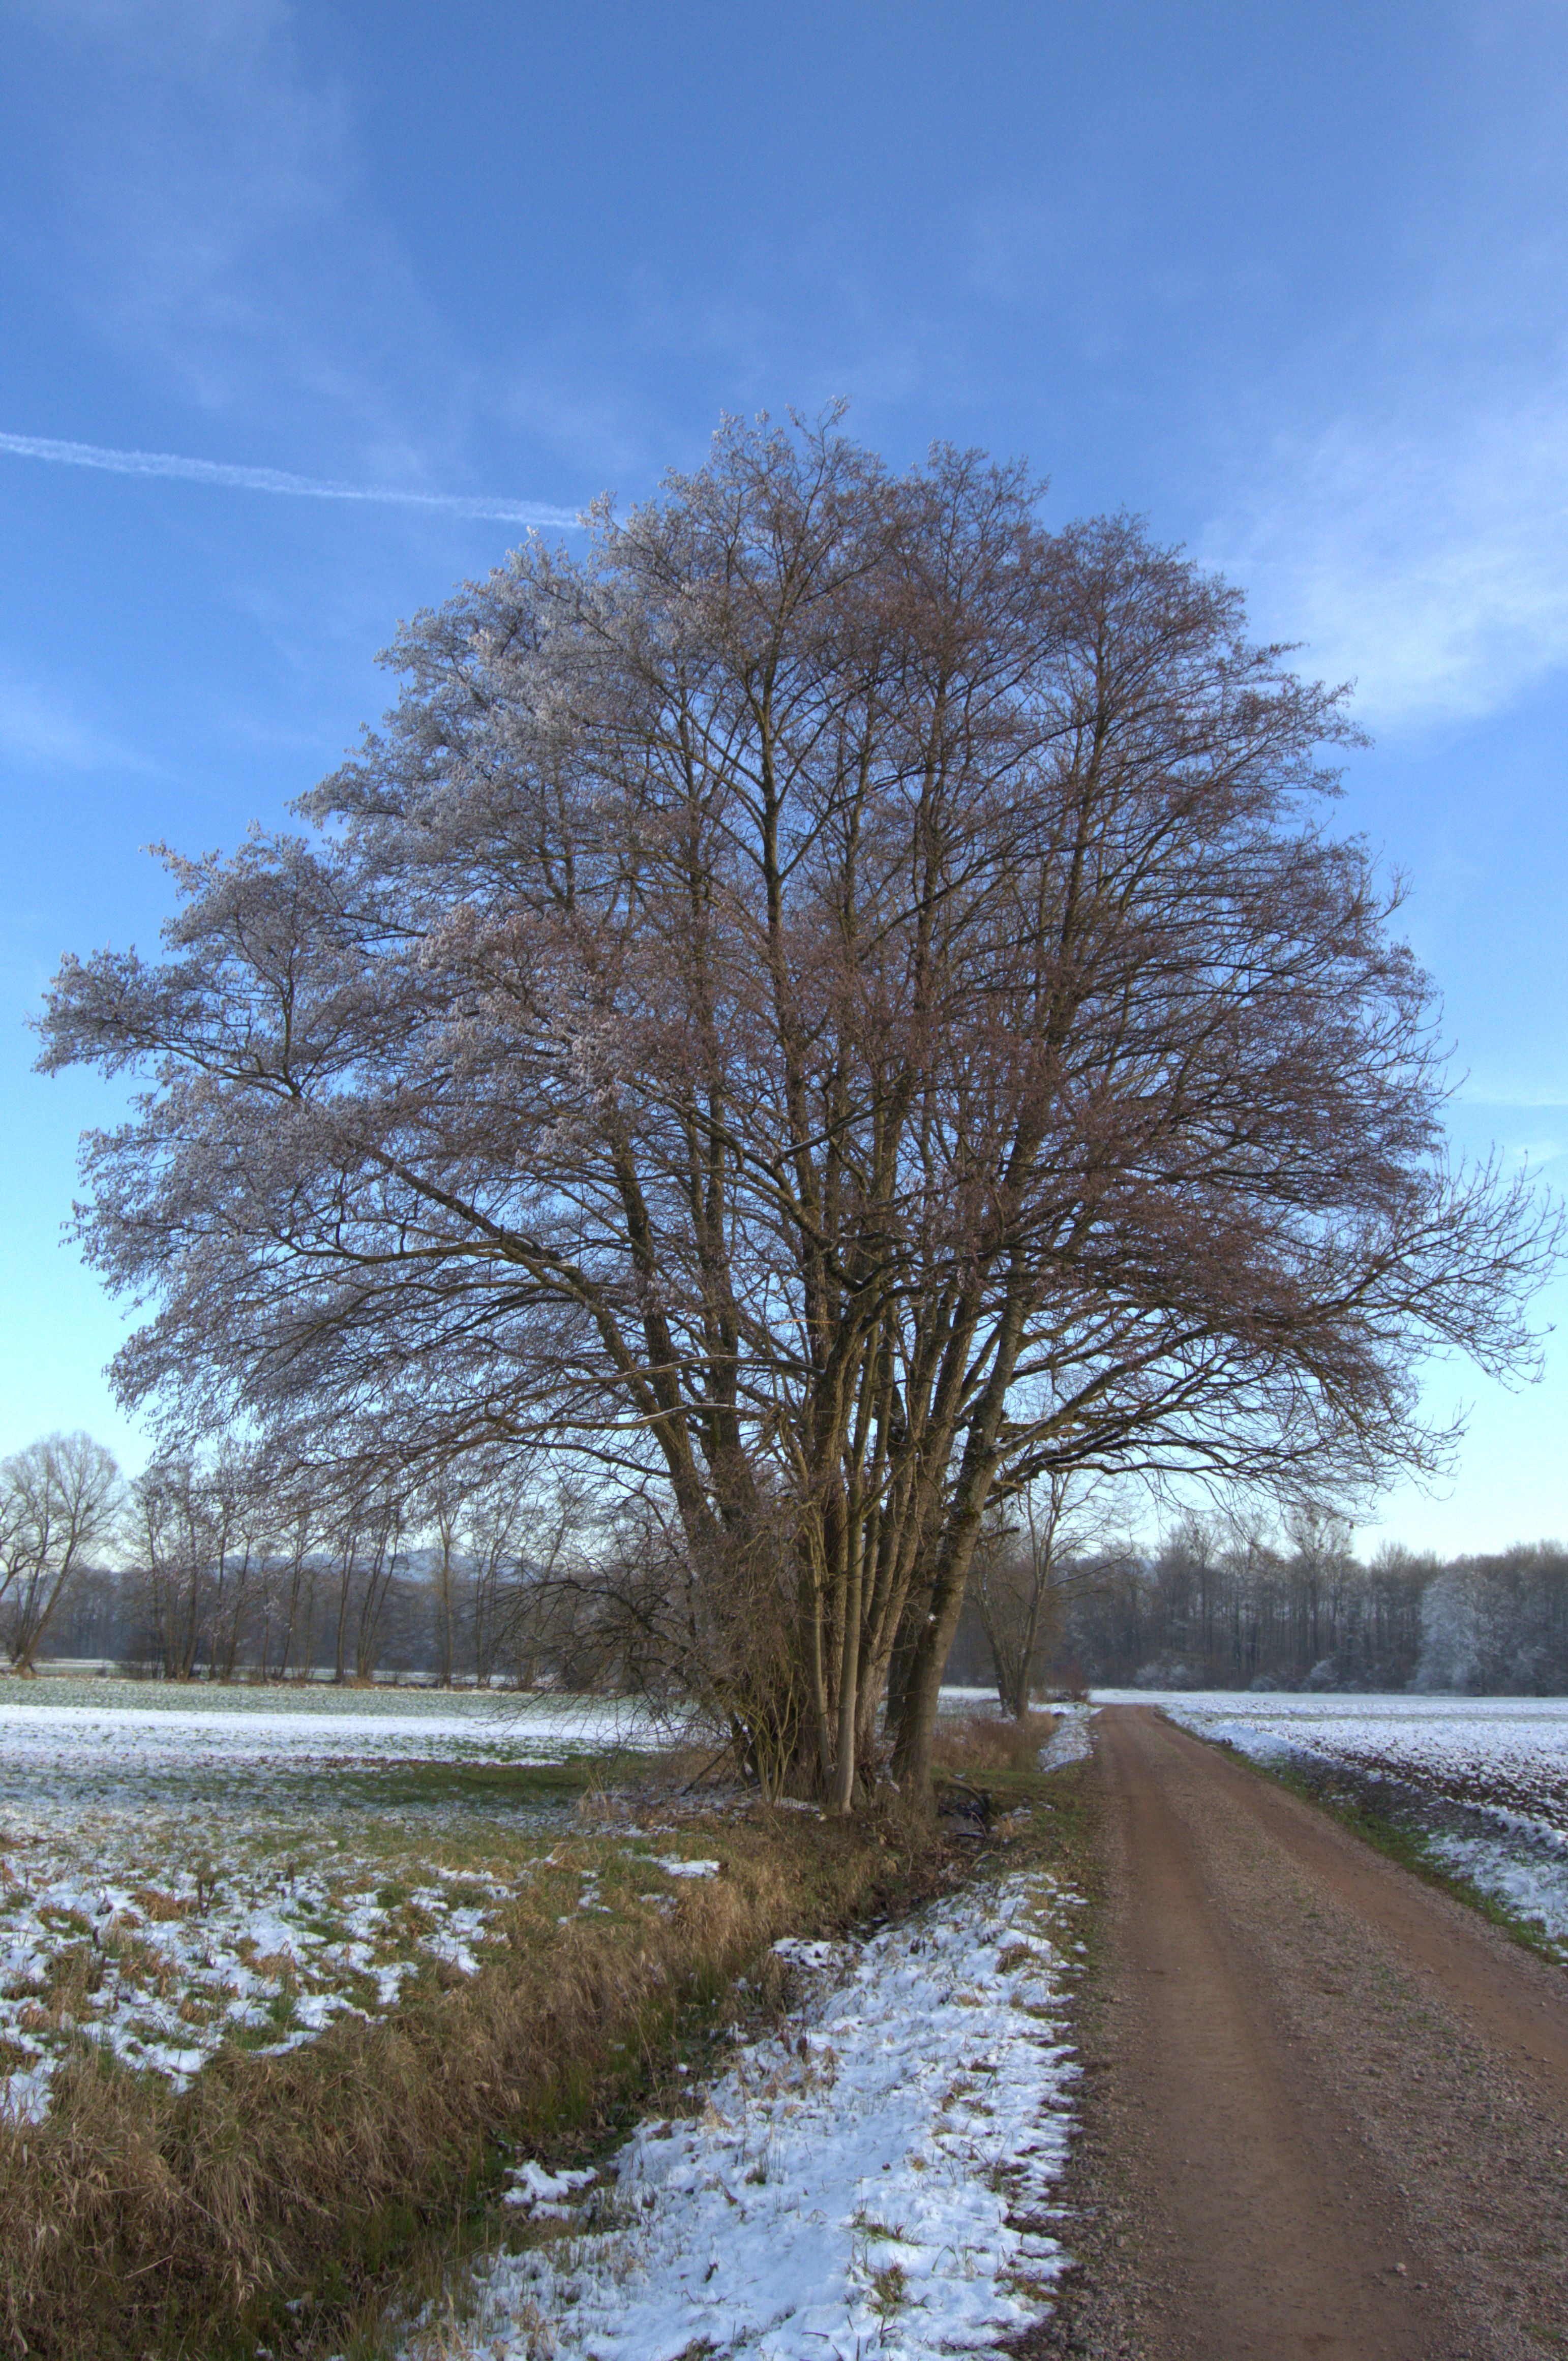
landscape, tree, nature, branch, snow, winter, plant, sky, road, morning, frost, river, autumn, weather, season, waterway, away, rural area, v rstetten, emmendingen, atmospheric phenomenon, woody plant